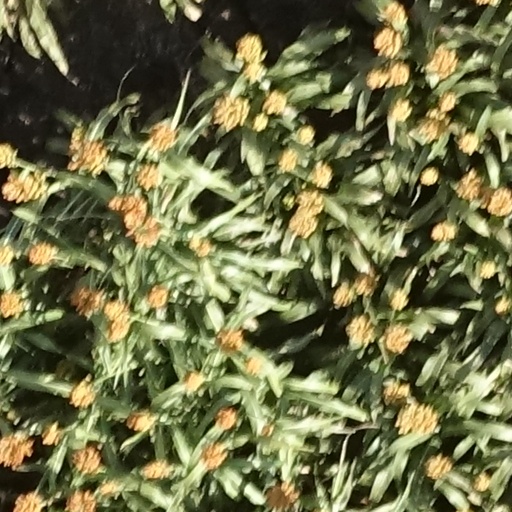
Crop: sorghum